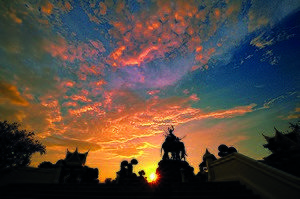
Suriyothai est un film historique thaïlandais réalisé par Chatrichalerm Yukol, sorti en 2001.